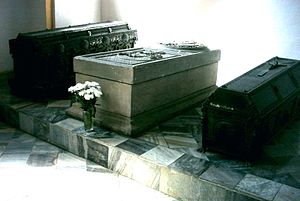
Hedwig af Braunschweig-Wolfenbüttel
Hedwigs kiste.
Hedwig af Braunschweig-Wolfenbüttel, var en hertuginde af Braunschweig-Wolfenbüttel af fødsel og ved sit ægteskab hertuginde af Pommern.